Draža Mihailović

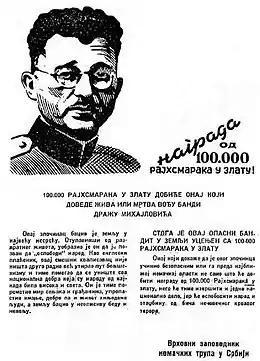
A 1943 German warrant after Operation Schwarz for Mihailović offering a reward of 100,000 gold marks for his capture, dead or alive. Based on the sketch, the Germans probably did not know that Mihailović was wearing a beard.

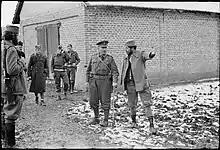
British Brigadier Charles Armstrong visits the 2nd Ravna Gora Corps in the fall of 1943. Beside him is the corps' commander, Captain Predrag Raković

In Montenegro, Mihailović found a complex situation. The local Chetnik leaders, Bajo Stanišić and Pavle Đurišić, had reached arrangements with the Italians and were cooperating with them against the communist-led Partisans. Mihailović later claimed at his trial in 1946 that he was unaware of these arrangements prior to his arrival in Montenegro, and had to accept them once he arrived, as Stanišić and Đurišić acknowledged him as their leader in name only and would only follow Mihailović's orders if they supported their interests. Mihailović believed that Italian military intelligence was better informed than he was of the activities of his commanders. He tried to make the best of the situation and accepted the appointment of Blažo Đukanović as the figurehead commander of "nationalist forces" in Montenegro. While Mihailović approved the destruction of communist forces, he aimed to exploit the connections of Chetniks commanders with the Italians to get food, arms and ammunition in the expectation of an Allied landing in the Balkans. On 1 December, Đurišić organised a Chetnik "youth conference" at Šahovići. The congress, which historian Stevan K. Pavlowitch writes expressed "extremism and intolerance", nationalist claims were made on parts of Albania, Bulgaria, Romania and Italy, while its resolutions posited the restoration of a monarchy with a period of transitional Chetnik dictatorship. Mihailović and Đukanović did not attend the event, which was entirely dominated by Đurišić, but they sent representatives. In the same month, Mihailović informed his subordinates that: "The units of the Partisans are filled with thugs of the most varied kinds, such as Ustašas – the worst butchers of the Serb people – Jews, Croats, Dalmatians, Bulgarians, Turks, Magyars, and all the other nations of the world."